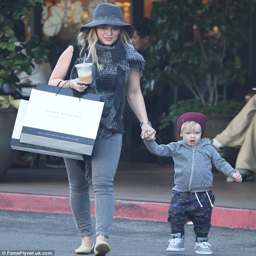
coordinated : people both wore matching grey for the trip - although person kept to her usual skinny jeans